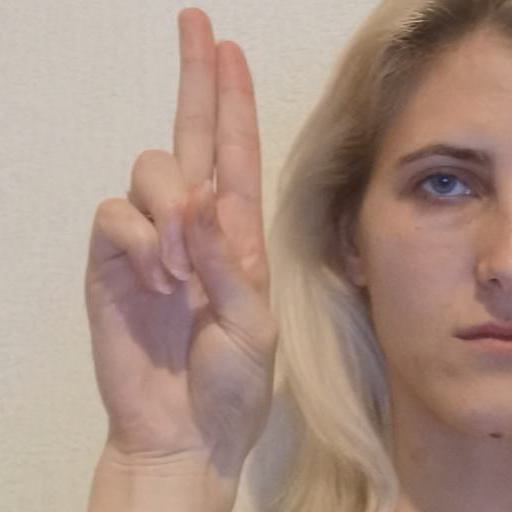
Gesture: two_up